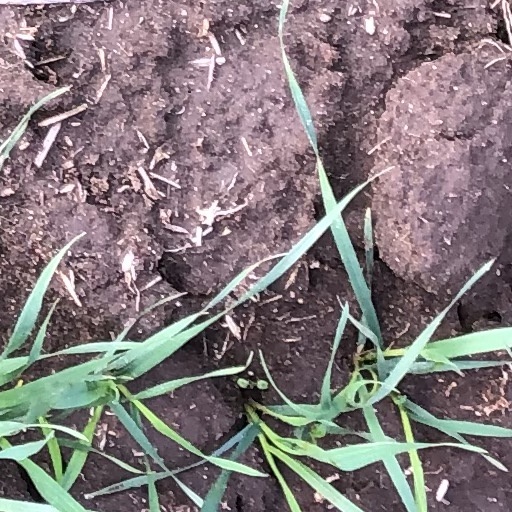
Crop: wheat